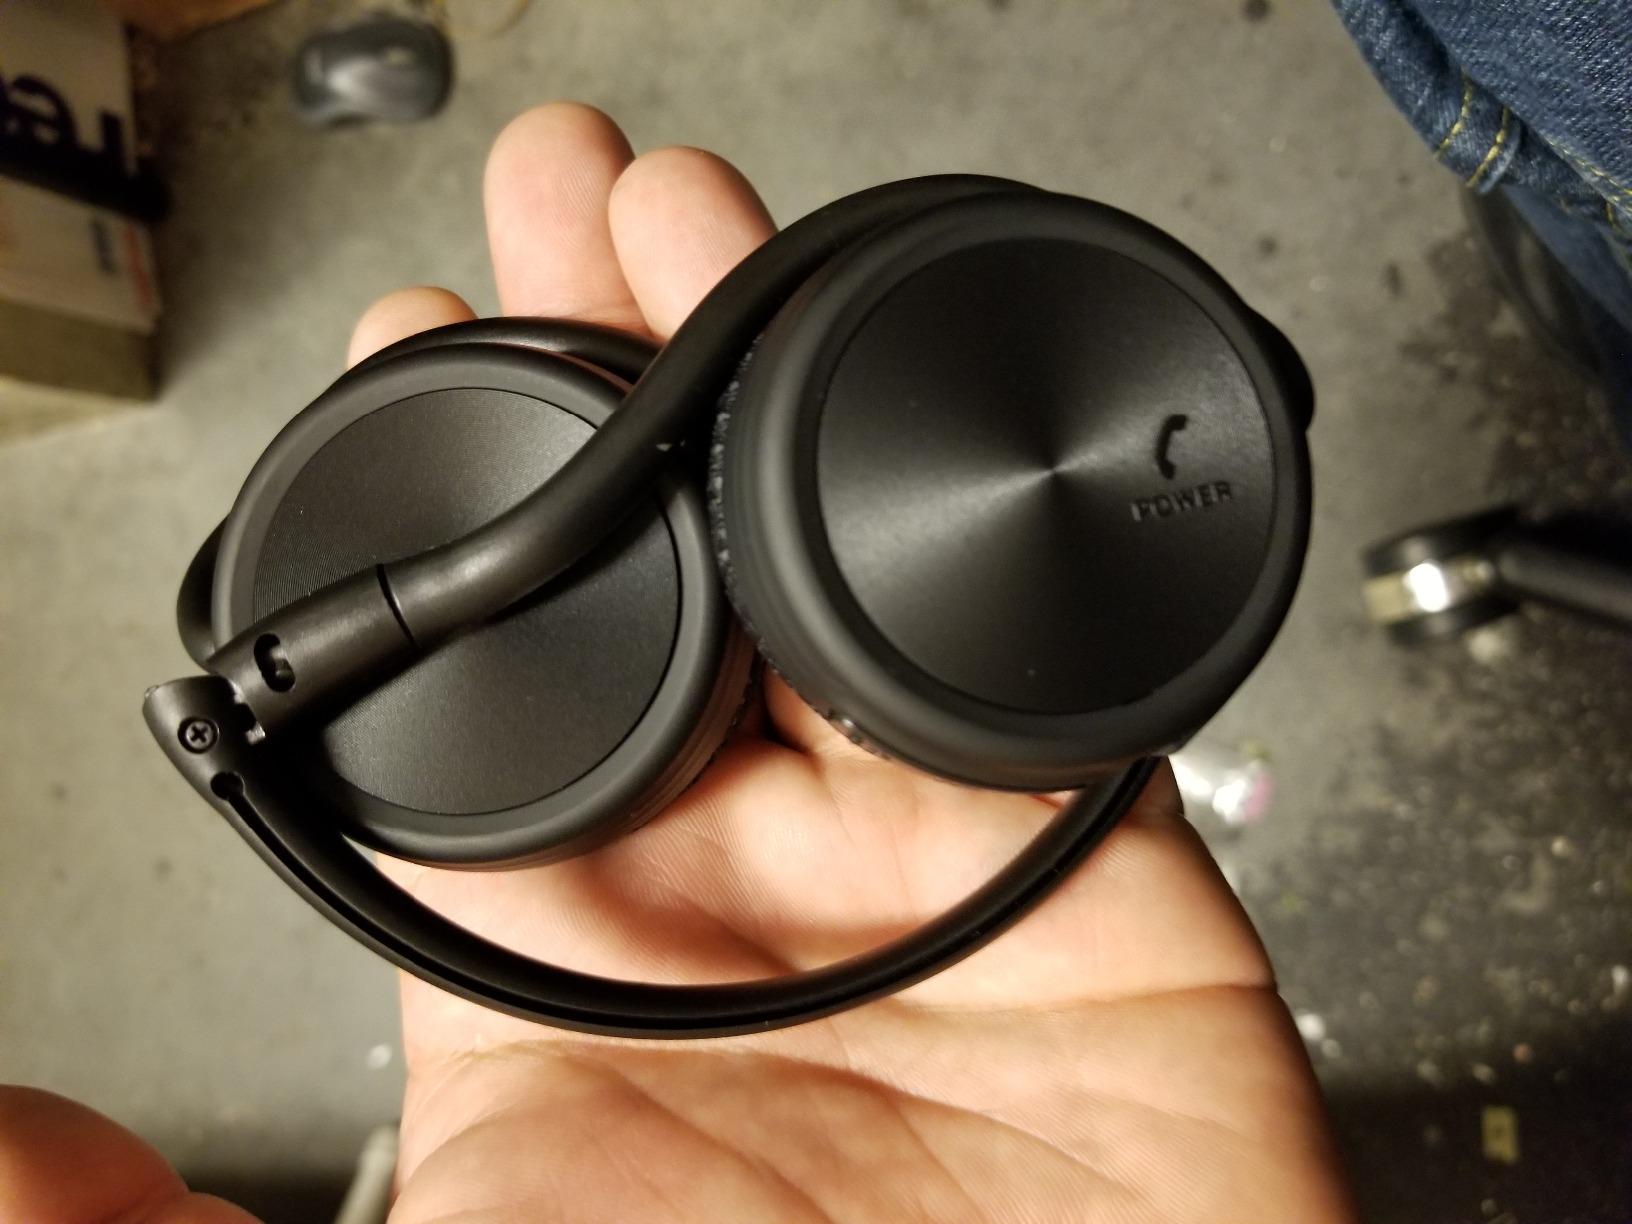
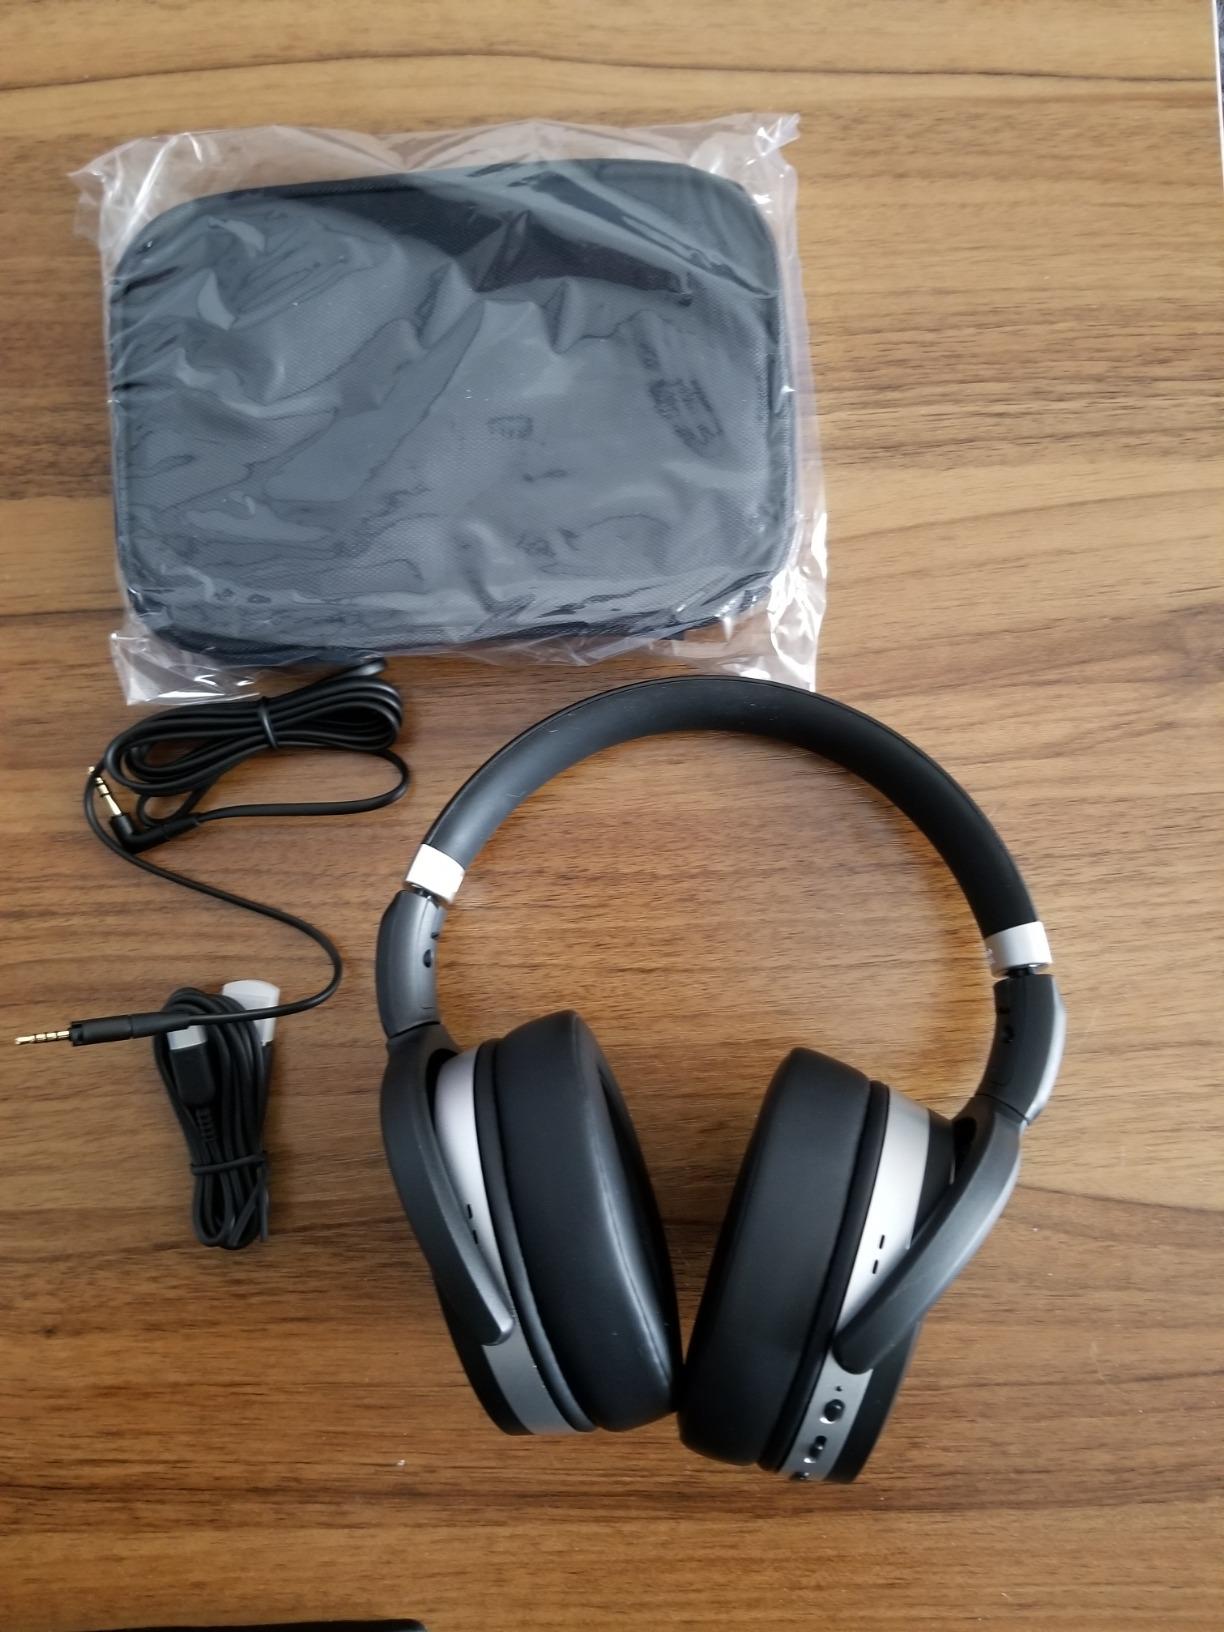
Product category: headphones
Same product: no